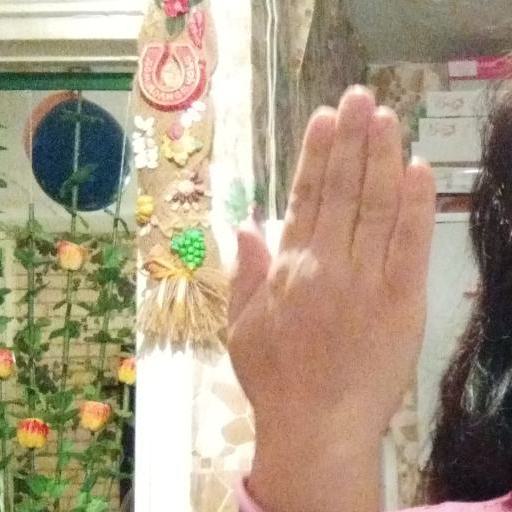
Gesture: stop_inverted